Describe the emotion expressed in this image:  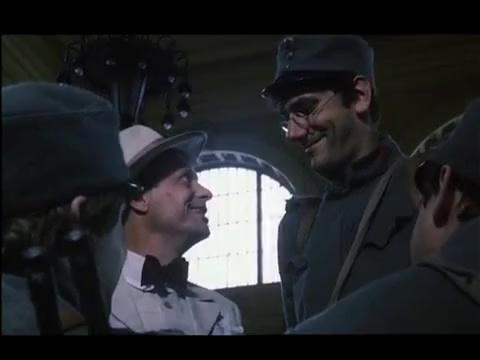
This person displays Fear, valence and arousal with high intensity.